Wallace Arthur

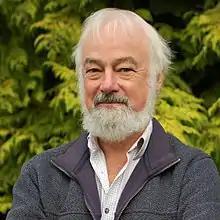
Wallace Arthur in 2016

Wallace Arthur (born 30 March 1952) is an evolutionary biologist and science writer. He is Emeritus Professor of Zoology at the University of Galway. His most recent book is "Parallel Worlds: Evolution of Life Across the Cosmos," published by World Scientific, which focuses on the probable nature of extraterrestrial life, and in particular on the question of whether that life is likely to be broadly similar to life on Earth. He was one of the founding editors of the journal Evolution & Development, serving as an editor for nearly 20 years. He has held visiting positions at Harvard University, Darwin College Cambridge and the University of Warmia and Mazury in Olsztyn, Poland.